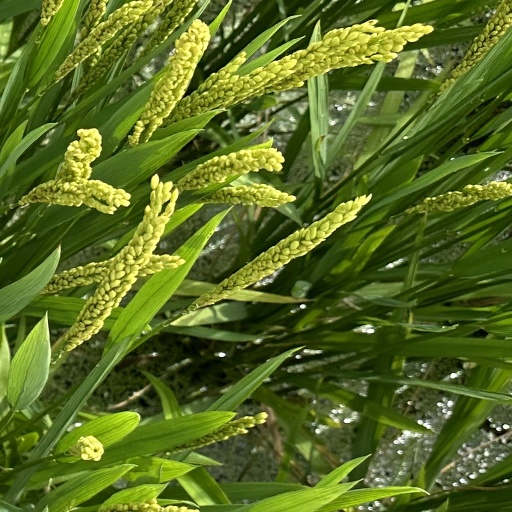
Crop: rice